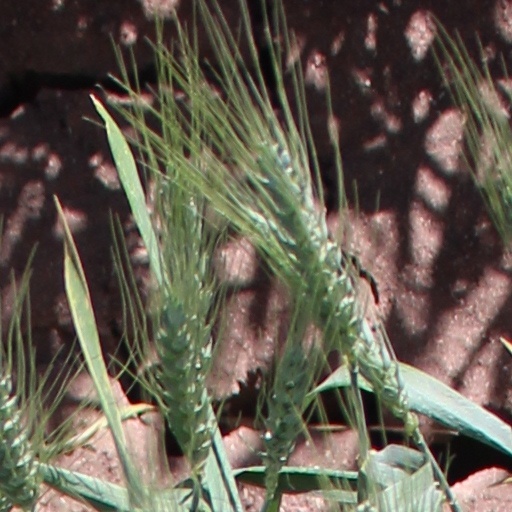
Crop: wheat